List of cults of personality

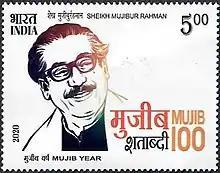
Mujib on a 2021 postage stamp of India

Juan Perón, elected three times as President of Argentina, and his second wife, Eva "Evita" Perón, were immensely popular among many of the Argentine people, and to this day they are still considered icons by the leading Justicialist Party. Followers of Perón praised his effort in creating a monolithic labour movement, while their detractors considered him a demagogue and